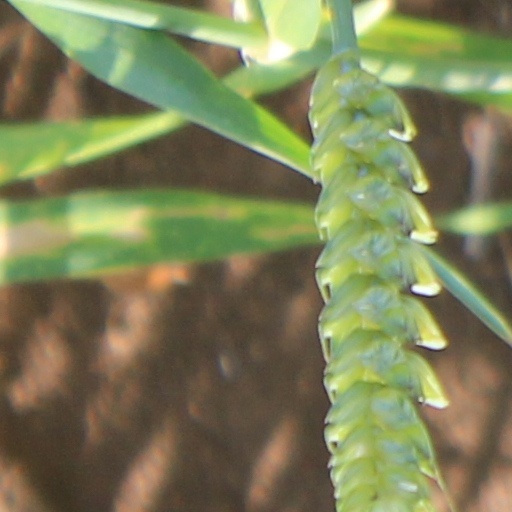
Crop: wheat